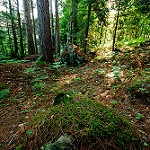
Scene: Outdoor